Hawaiʻi (island)

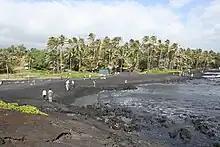
Photo of coastline with 10 people standing or walking on the beach and palm trees in background

The Great Crack is an , and fissure in the island, in the district of Kaū. According to the United States Geological Survey (USGS), the Great Crack is the result of crustal dilation from magmatic intrusions into the southwest rift zone of Kīlauea. While neither the earthquake of 1868 nor that of 1975 caused a measurable change in the Great Crack, lava welled out of its lower in 1823.